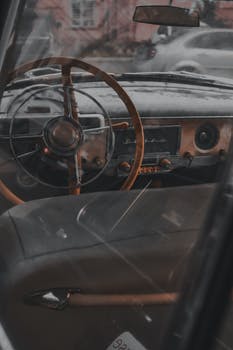
Label: No Watermark